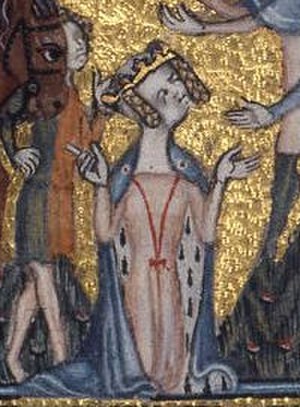
Mary de Bohun
Mary de Bohun var hustru til Henry Bolingbroke den senere Henrik IV af England og mor til Henrik V. Hun blev aldrig dronning, da hun døde fem år før ægtemandens kroning.